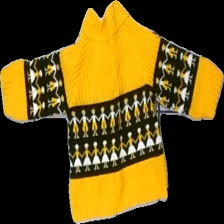
View: back
Type: Cardigan
Category: Children
Brand: Not in the list
Brand text on label: we like your baby
Colors: Brown, Yellow, White
Material: 100% acrylic
Pattern: Other
Cut: Regular
Size: 68
Season: All
Trend: 70s
Price range: <50
Recommended usage: Reuse
Description: gul stickad kofta med människor på, nopprig
Comment: vintage